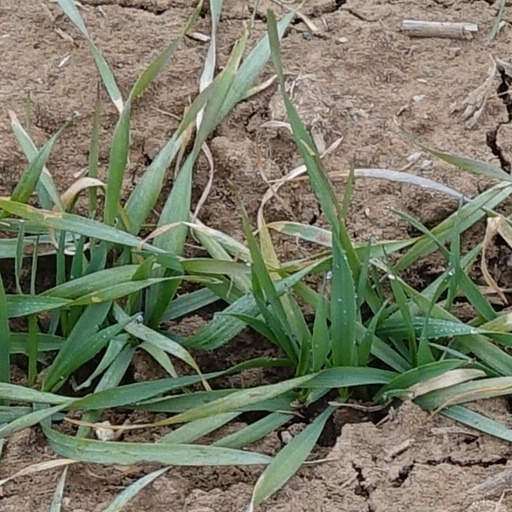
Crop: wheat